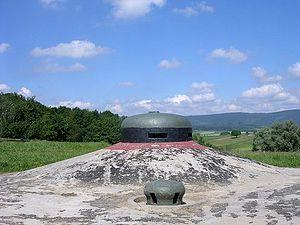
La ligne Maginot, du nom du ministre de la Guerre André Maginot, est une ligne de fortifications construite par la France le long de sa frontière avec la Belgique, le Luxembourg, l'Allemagne, la Suisse et l'Italie de 1928 à 1940.
Un ouvrage de la ligne Maginot est une construction militaire ayant pour but de protéger une portion de la ligne Maginot.
Une cloche observatoire est un équipement blindé installé sur certaines fortifications, à partir de la fin du XIXᵉ siècle.